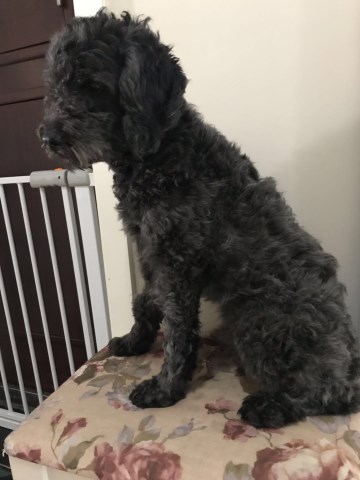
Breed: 7449-n000128-teddy